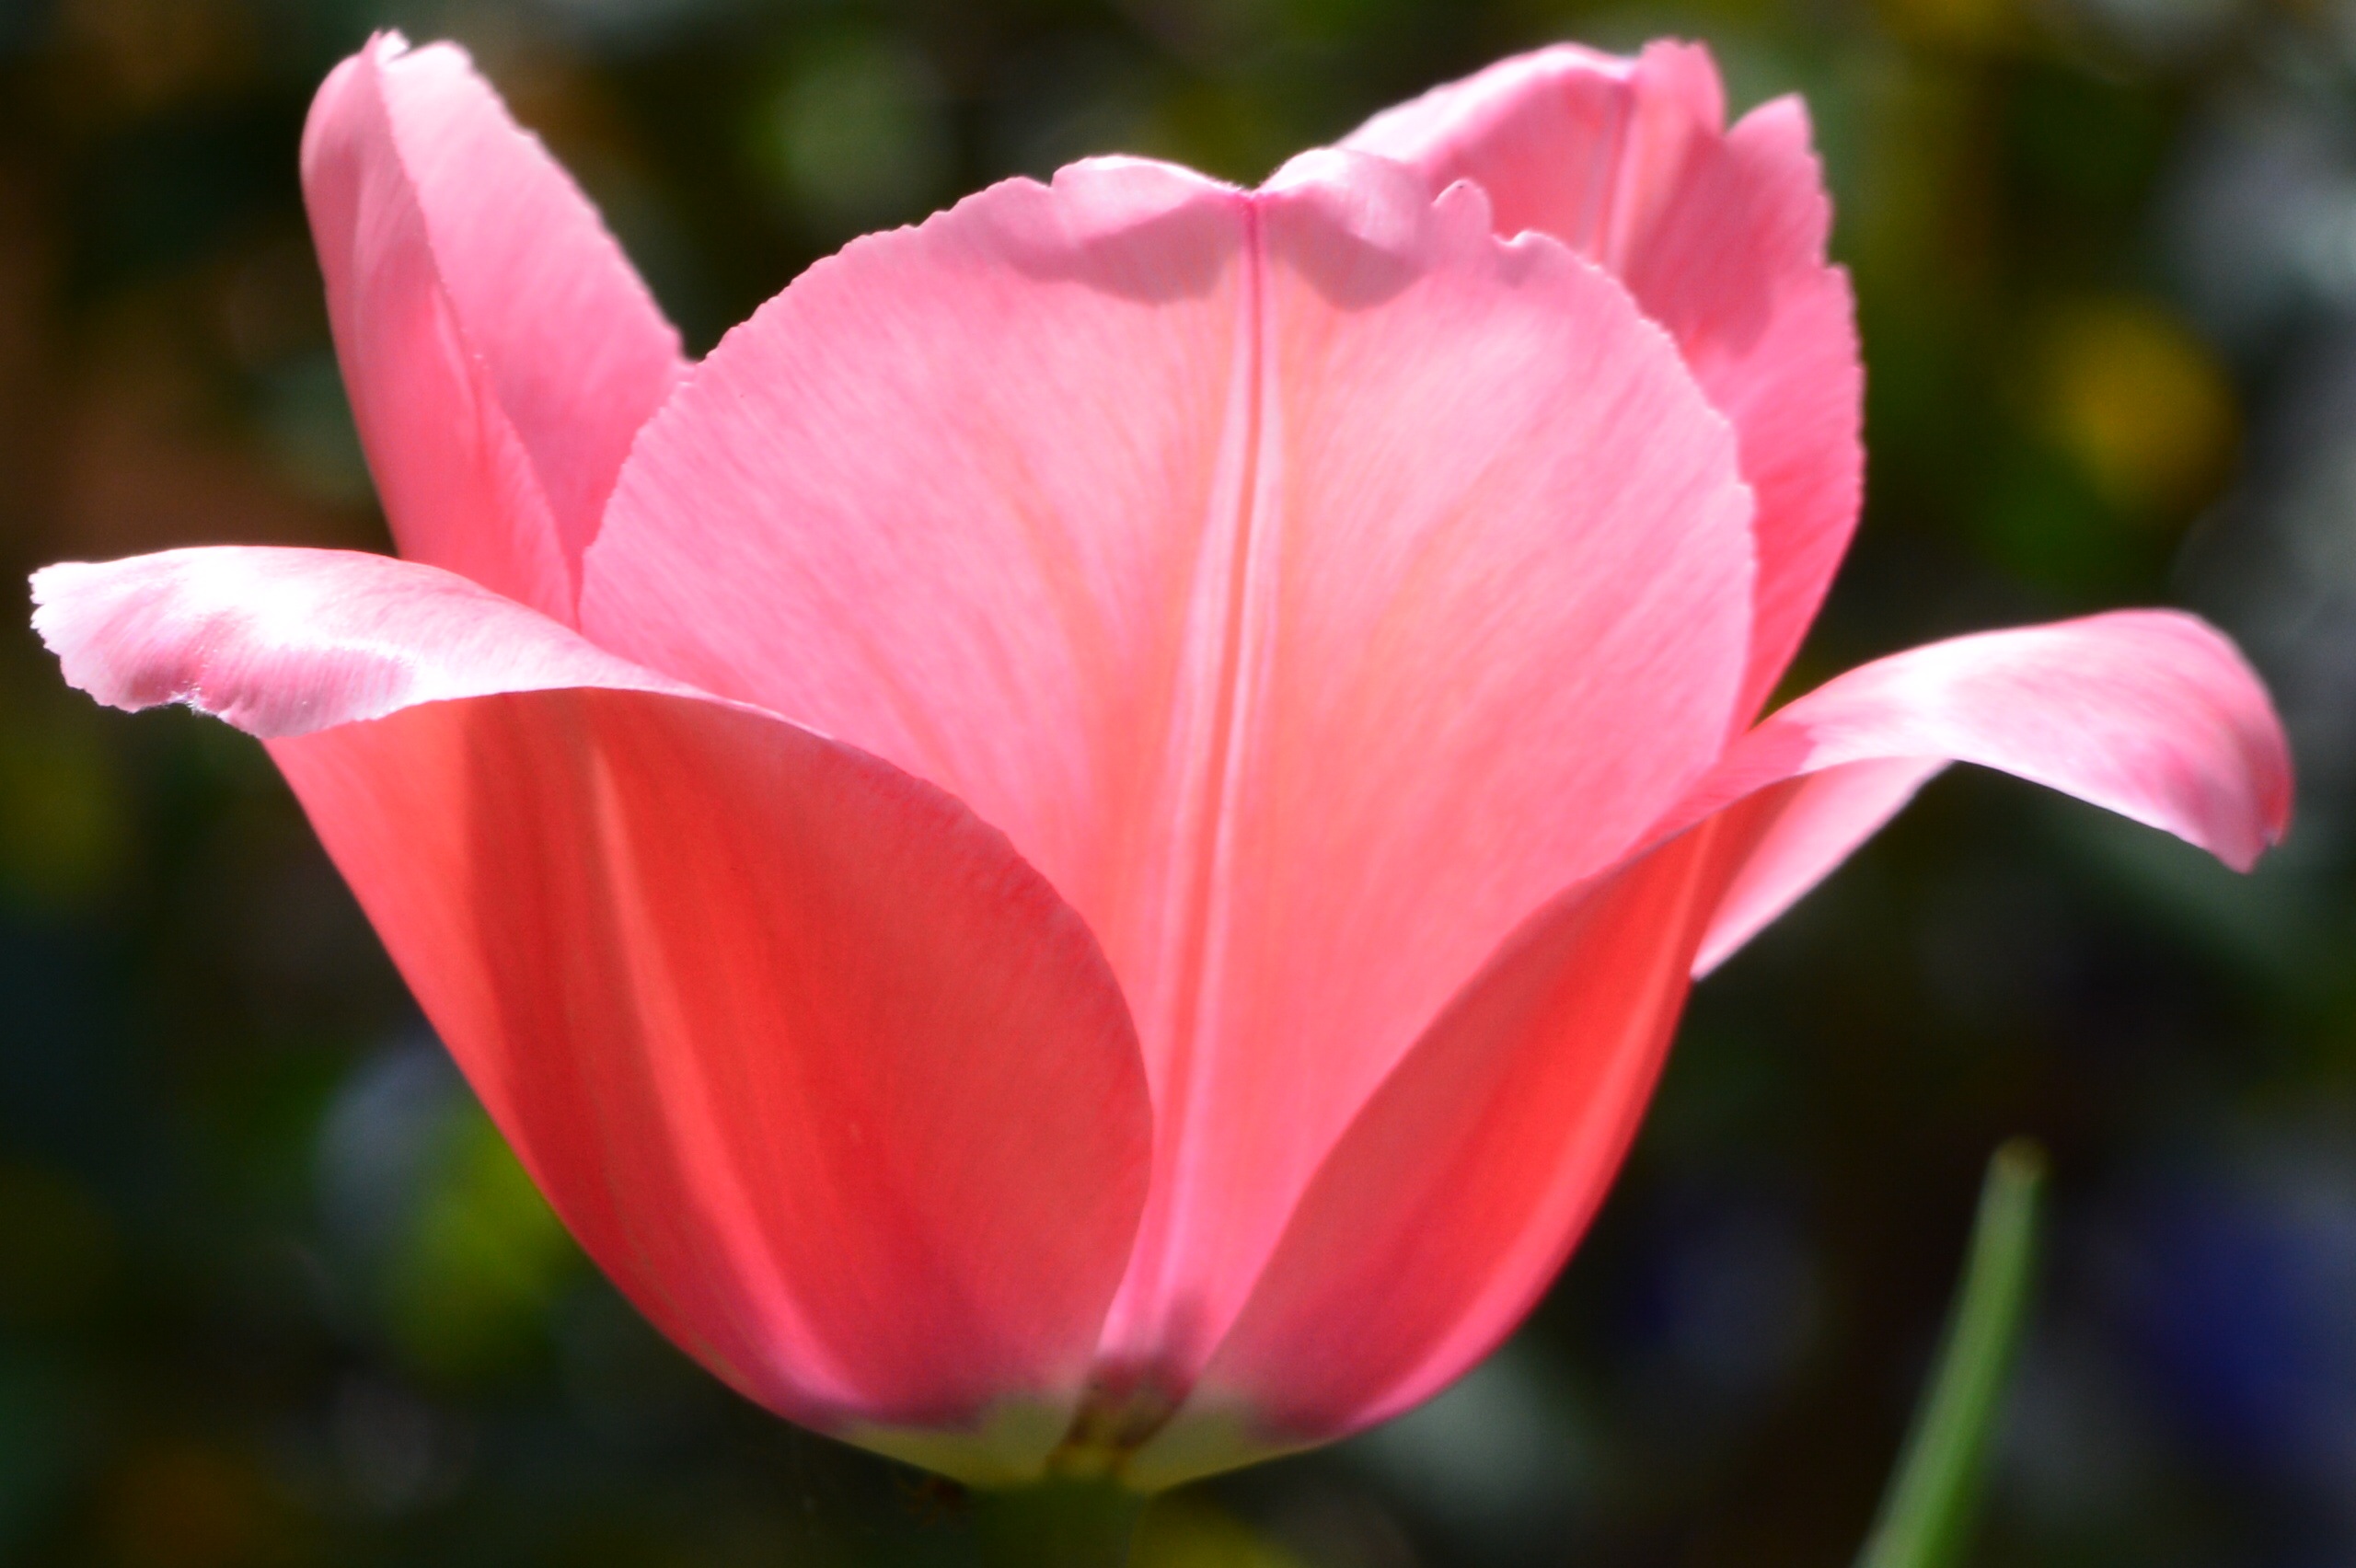
blossom, open, plant, flower, petal, tulip, pink, sacred lotus, aquatic plant, flora, lotus, macro photography, flowering plant, land plant, lotus family